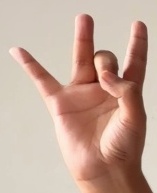
ASL sign: 8